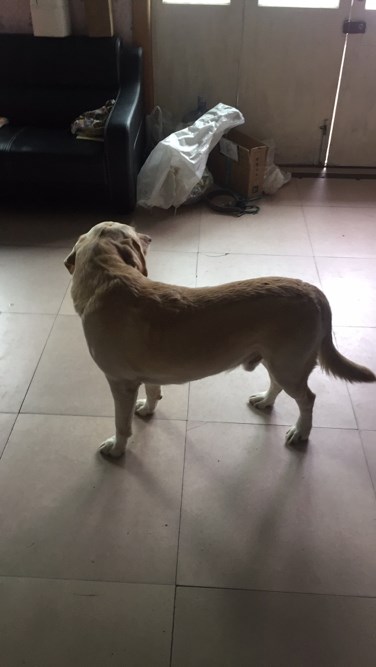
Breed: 3580-n000122-Labrador_retriever